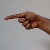
The image shows a hand gesture representing the letter 'G' in Indian Sign Language.